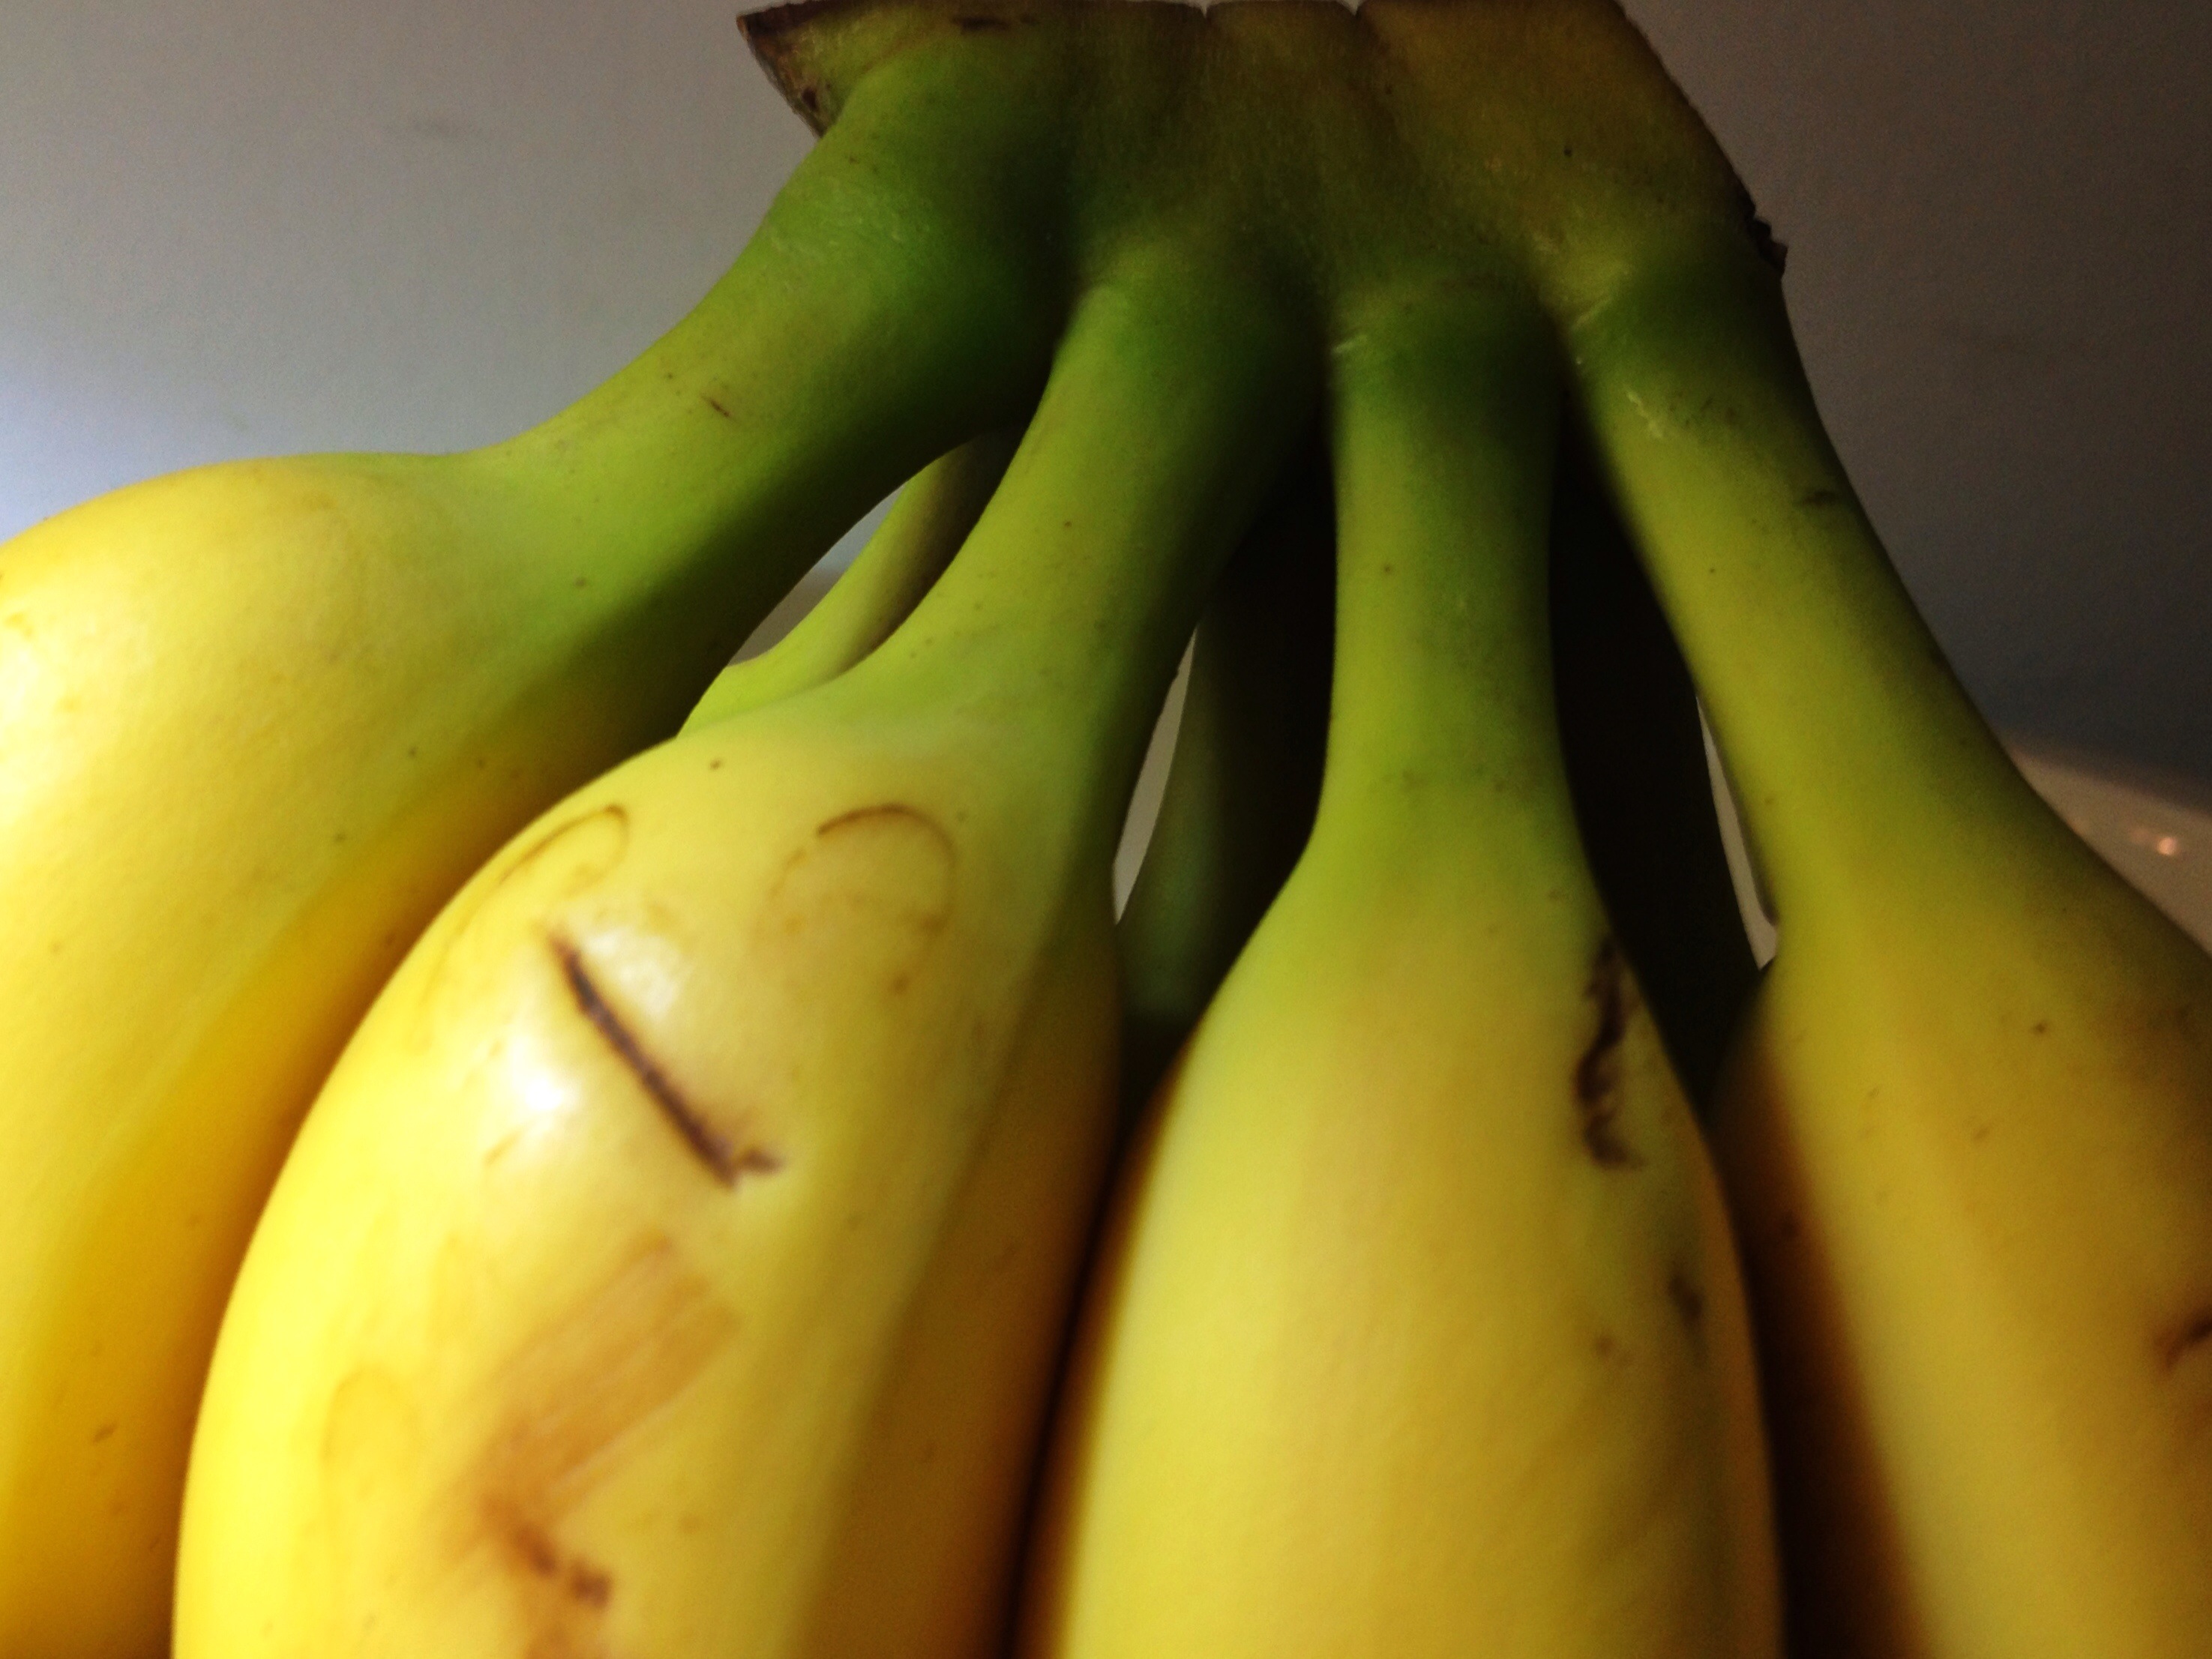
plant, fruit, food, produce, vegetable, yellow, banana, gourd, cucurbita, flowering plant, plant stem, land plant, banana family, cooking plantain